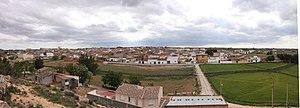
Ledaña est une commune d’Espagne, dans la province de Cuenca, communauté autonome de Castille-La Manche.